Ferrous metallurgy

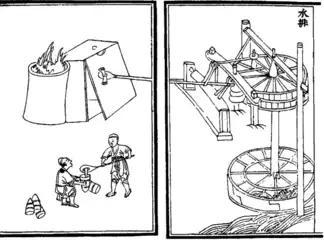
An illustration of furnace bellows operated by waterwheels, from the "Nong Shu", by Wang Zhen, 1313 AD, during the Yuan dynasty in China

Numerous scholars have suggested that the Afanasievo culture may be responsible for the introduction of metallurgy to China. In particular, contacts between the Afanasievo culture and the Majiayao culture and the Qijia culture are considered for the transmission of bronze technology.